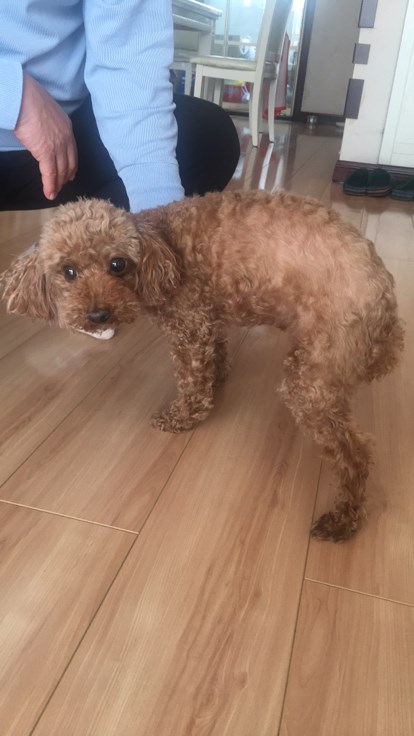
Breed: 7449-n000128-teddy